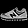
Label: Sneaker